Dickerson Chapel

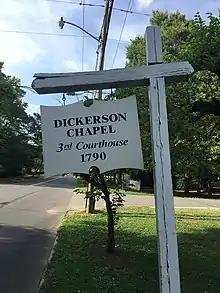

Dickerson Chapel was built in 1790 as the third courthouse for Orange County, North Carolina. It served as the county's courthouse until 1844, when the court relocated to what is known as the Old Courthouse. The building was located on the corner of Churton and King Streets in Hillsborough. In 1845, the courthouse was purchased by Rev. Elias Dodson, the first Baptist minister in Hillsborough. Dodson had the building relocated to its present site on the corner of Churton and Queen Streets and reopened it as the First Baptist Church of Hillsborough. It served as a Baptist church until 1862, when the property was purchased by three Quakers from Pennsylvania, who converted the building into a school for African-American children. In 1886 the chapel was given to trustees of the African Methodist Episcopal Church.